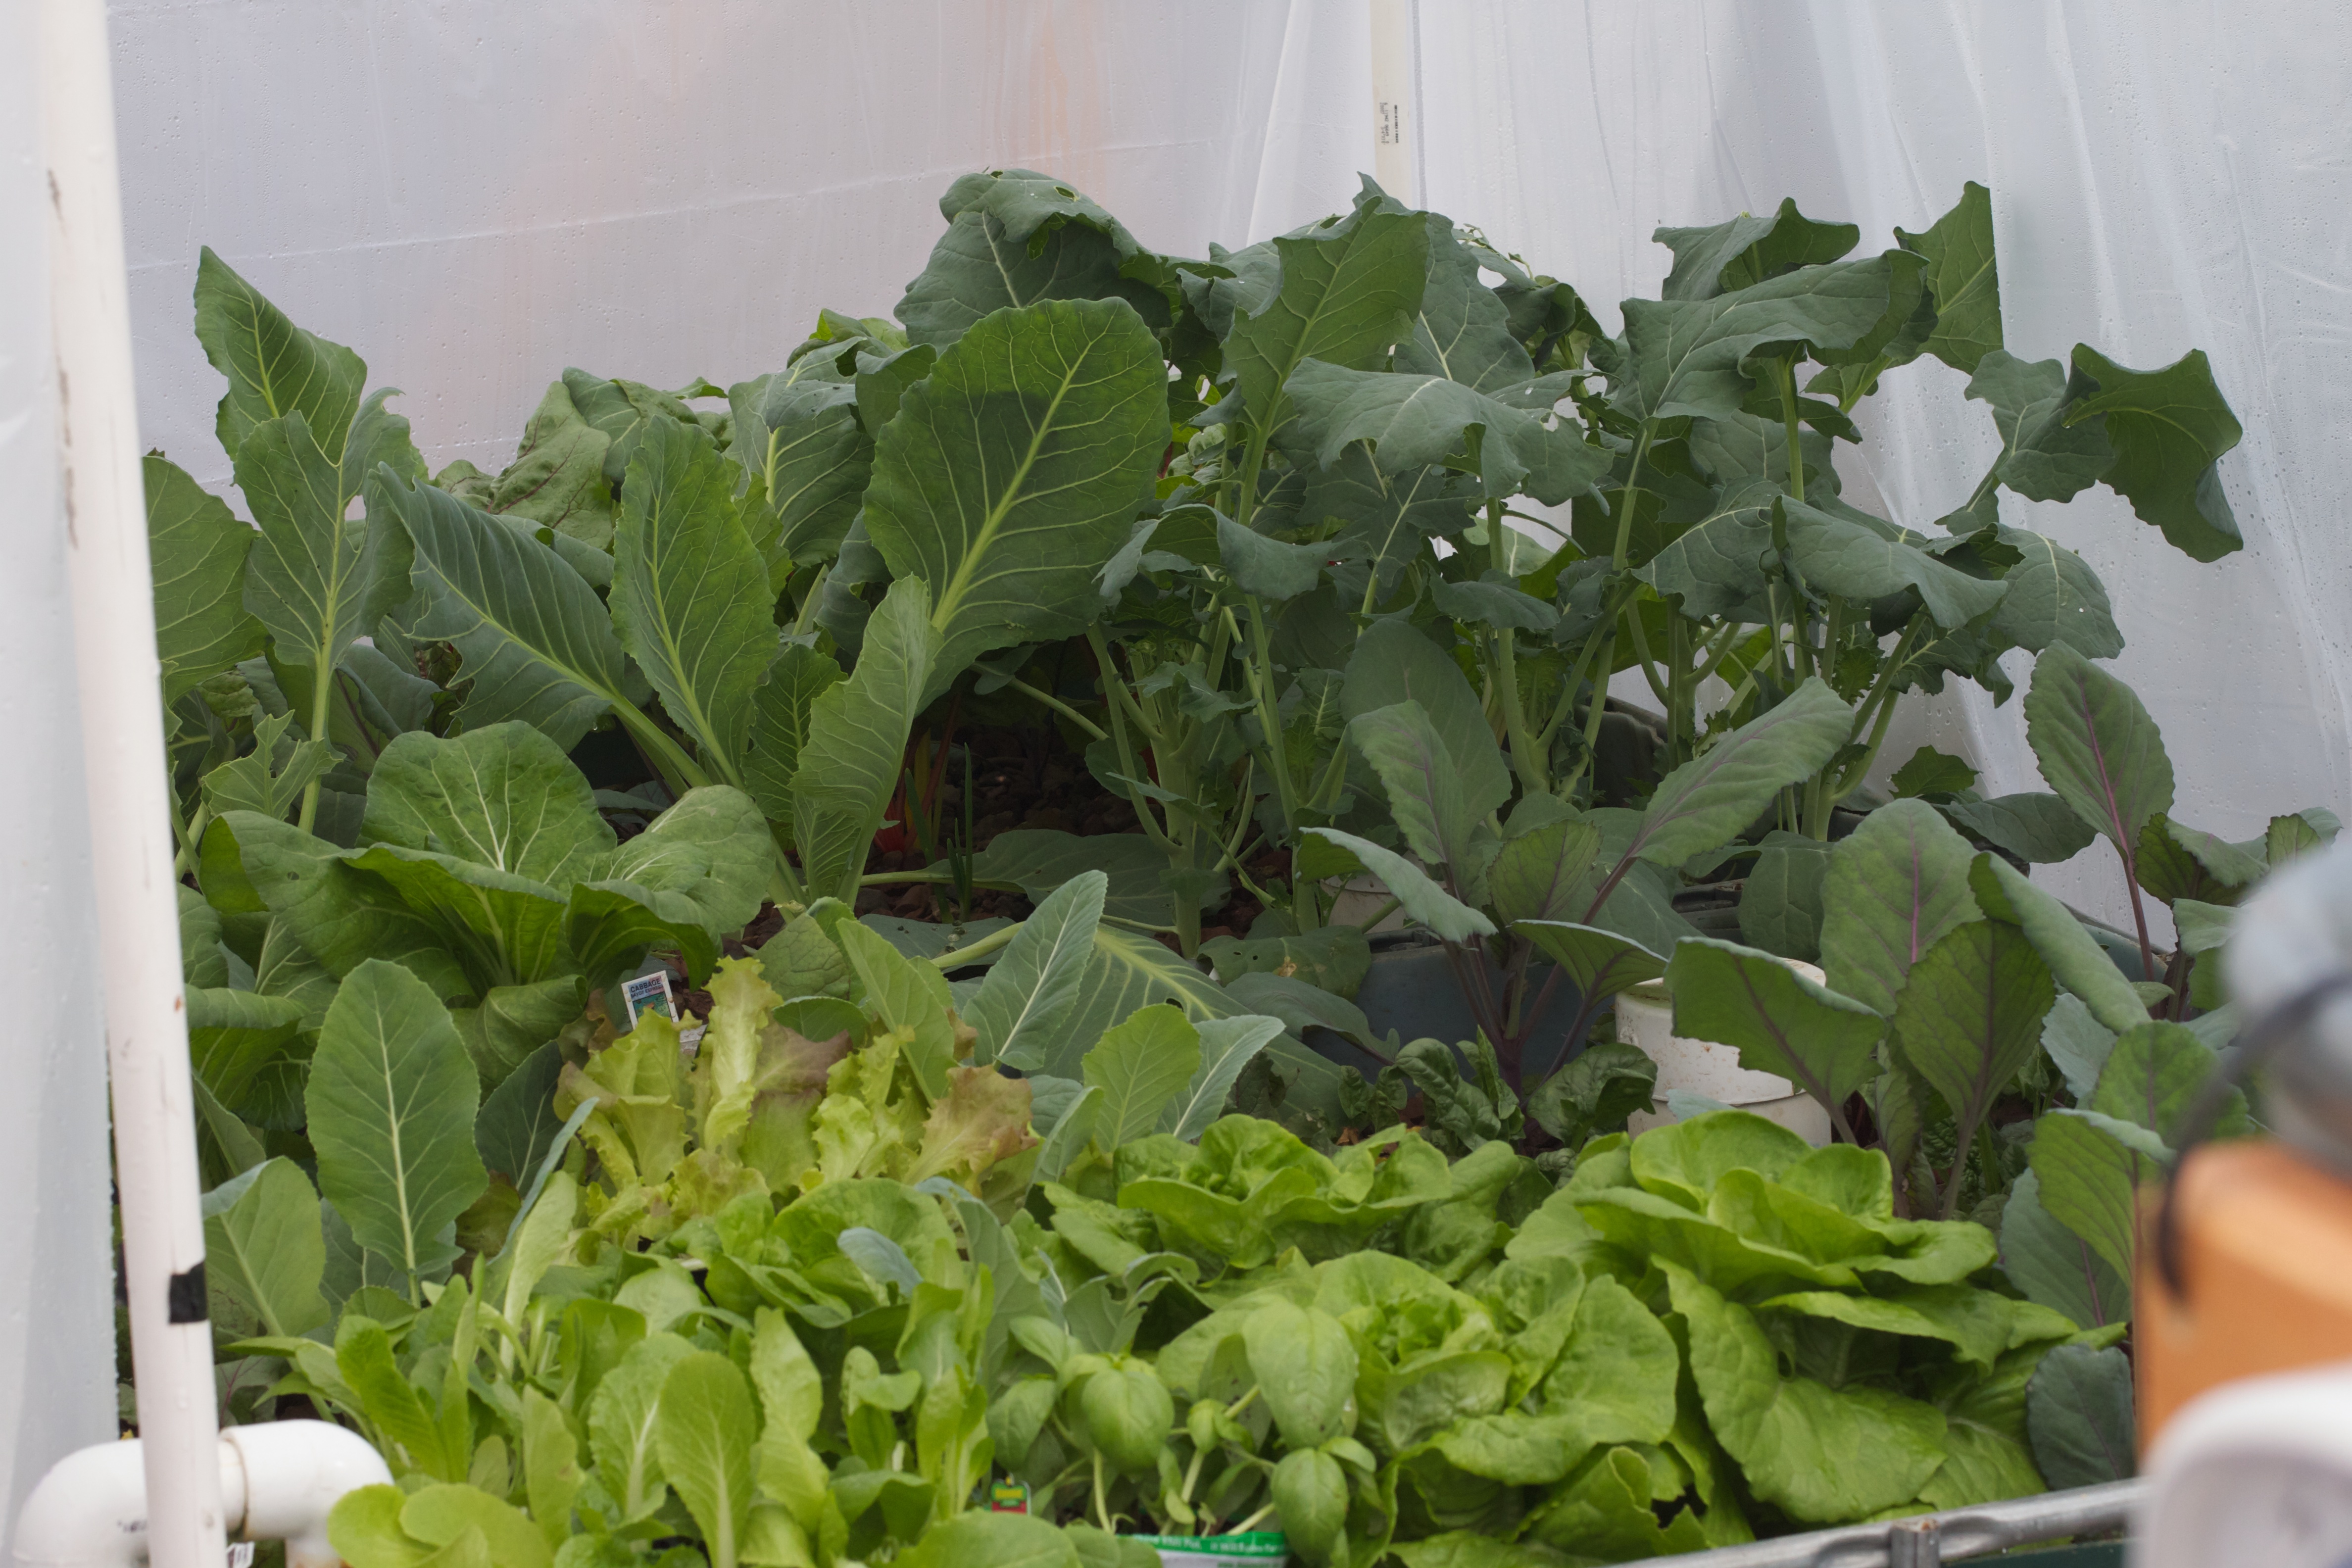
flower, food, produce, vegetable, garden, collard greens, annual plant, leaf vegetable, rapini